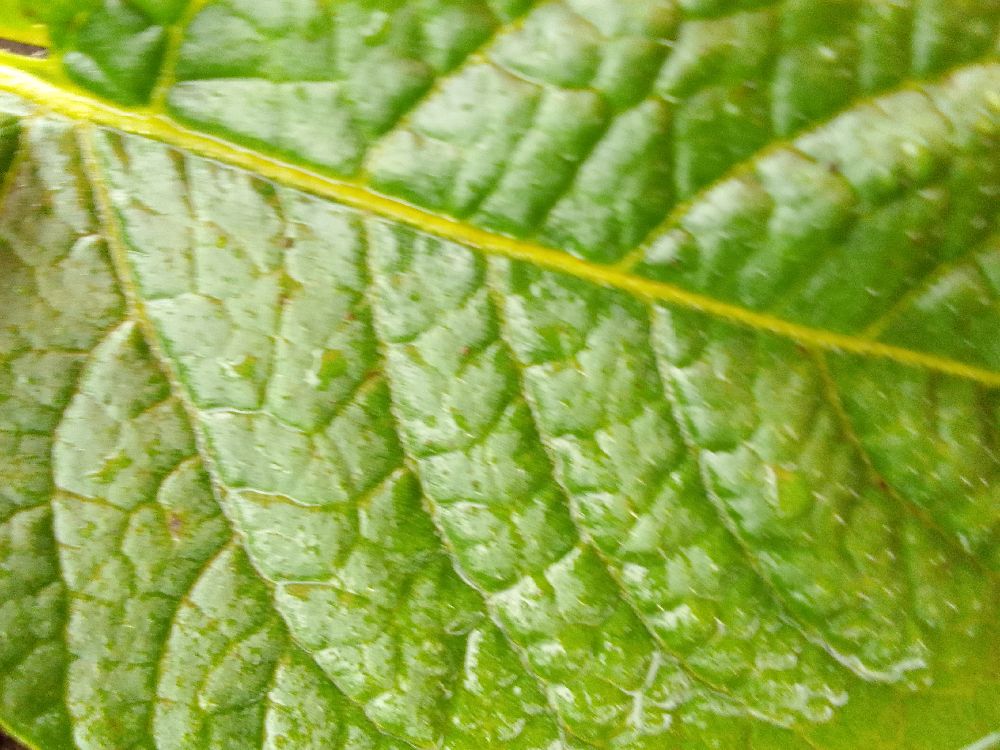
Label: Healthy